Helen Clay Pedersen

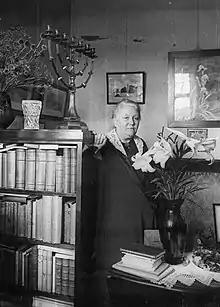
Helen Clay Pedersen

Helen Clay Pedersen née Helen Clay (1862–1950) was an English-born Danish women's rights activist who from 1910 was president of the Kolding branch of the Danish Women's Society ("Dansk Kvindesamfund") for a period of 35 years. She is also remembered for establishing "Kvindernes hus" (the Women's House) which opened in Kolding in 1922. Clay Pedersen was active in the International Alliance of Women, participating in their 1929 conference in Berlin.